Rafael Romo

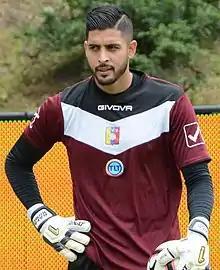
Romo with Venezuela in 2019

Rafael Enrique Romo Pérez (born February 25, 1990) is a venezuelan professional footballer who plays as a goalkeeper for Ecuadorian Serie A club Universidad Católica and the Venezuela national team.